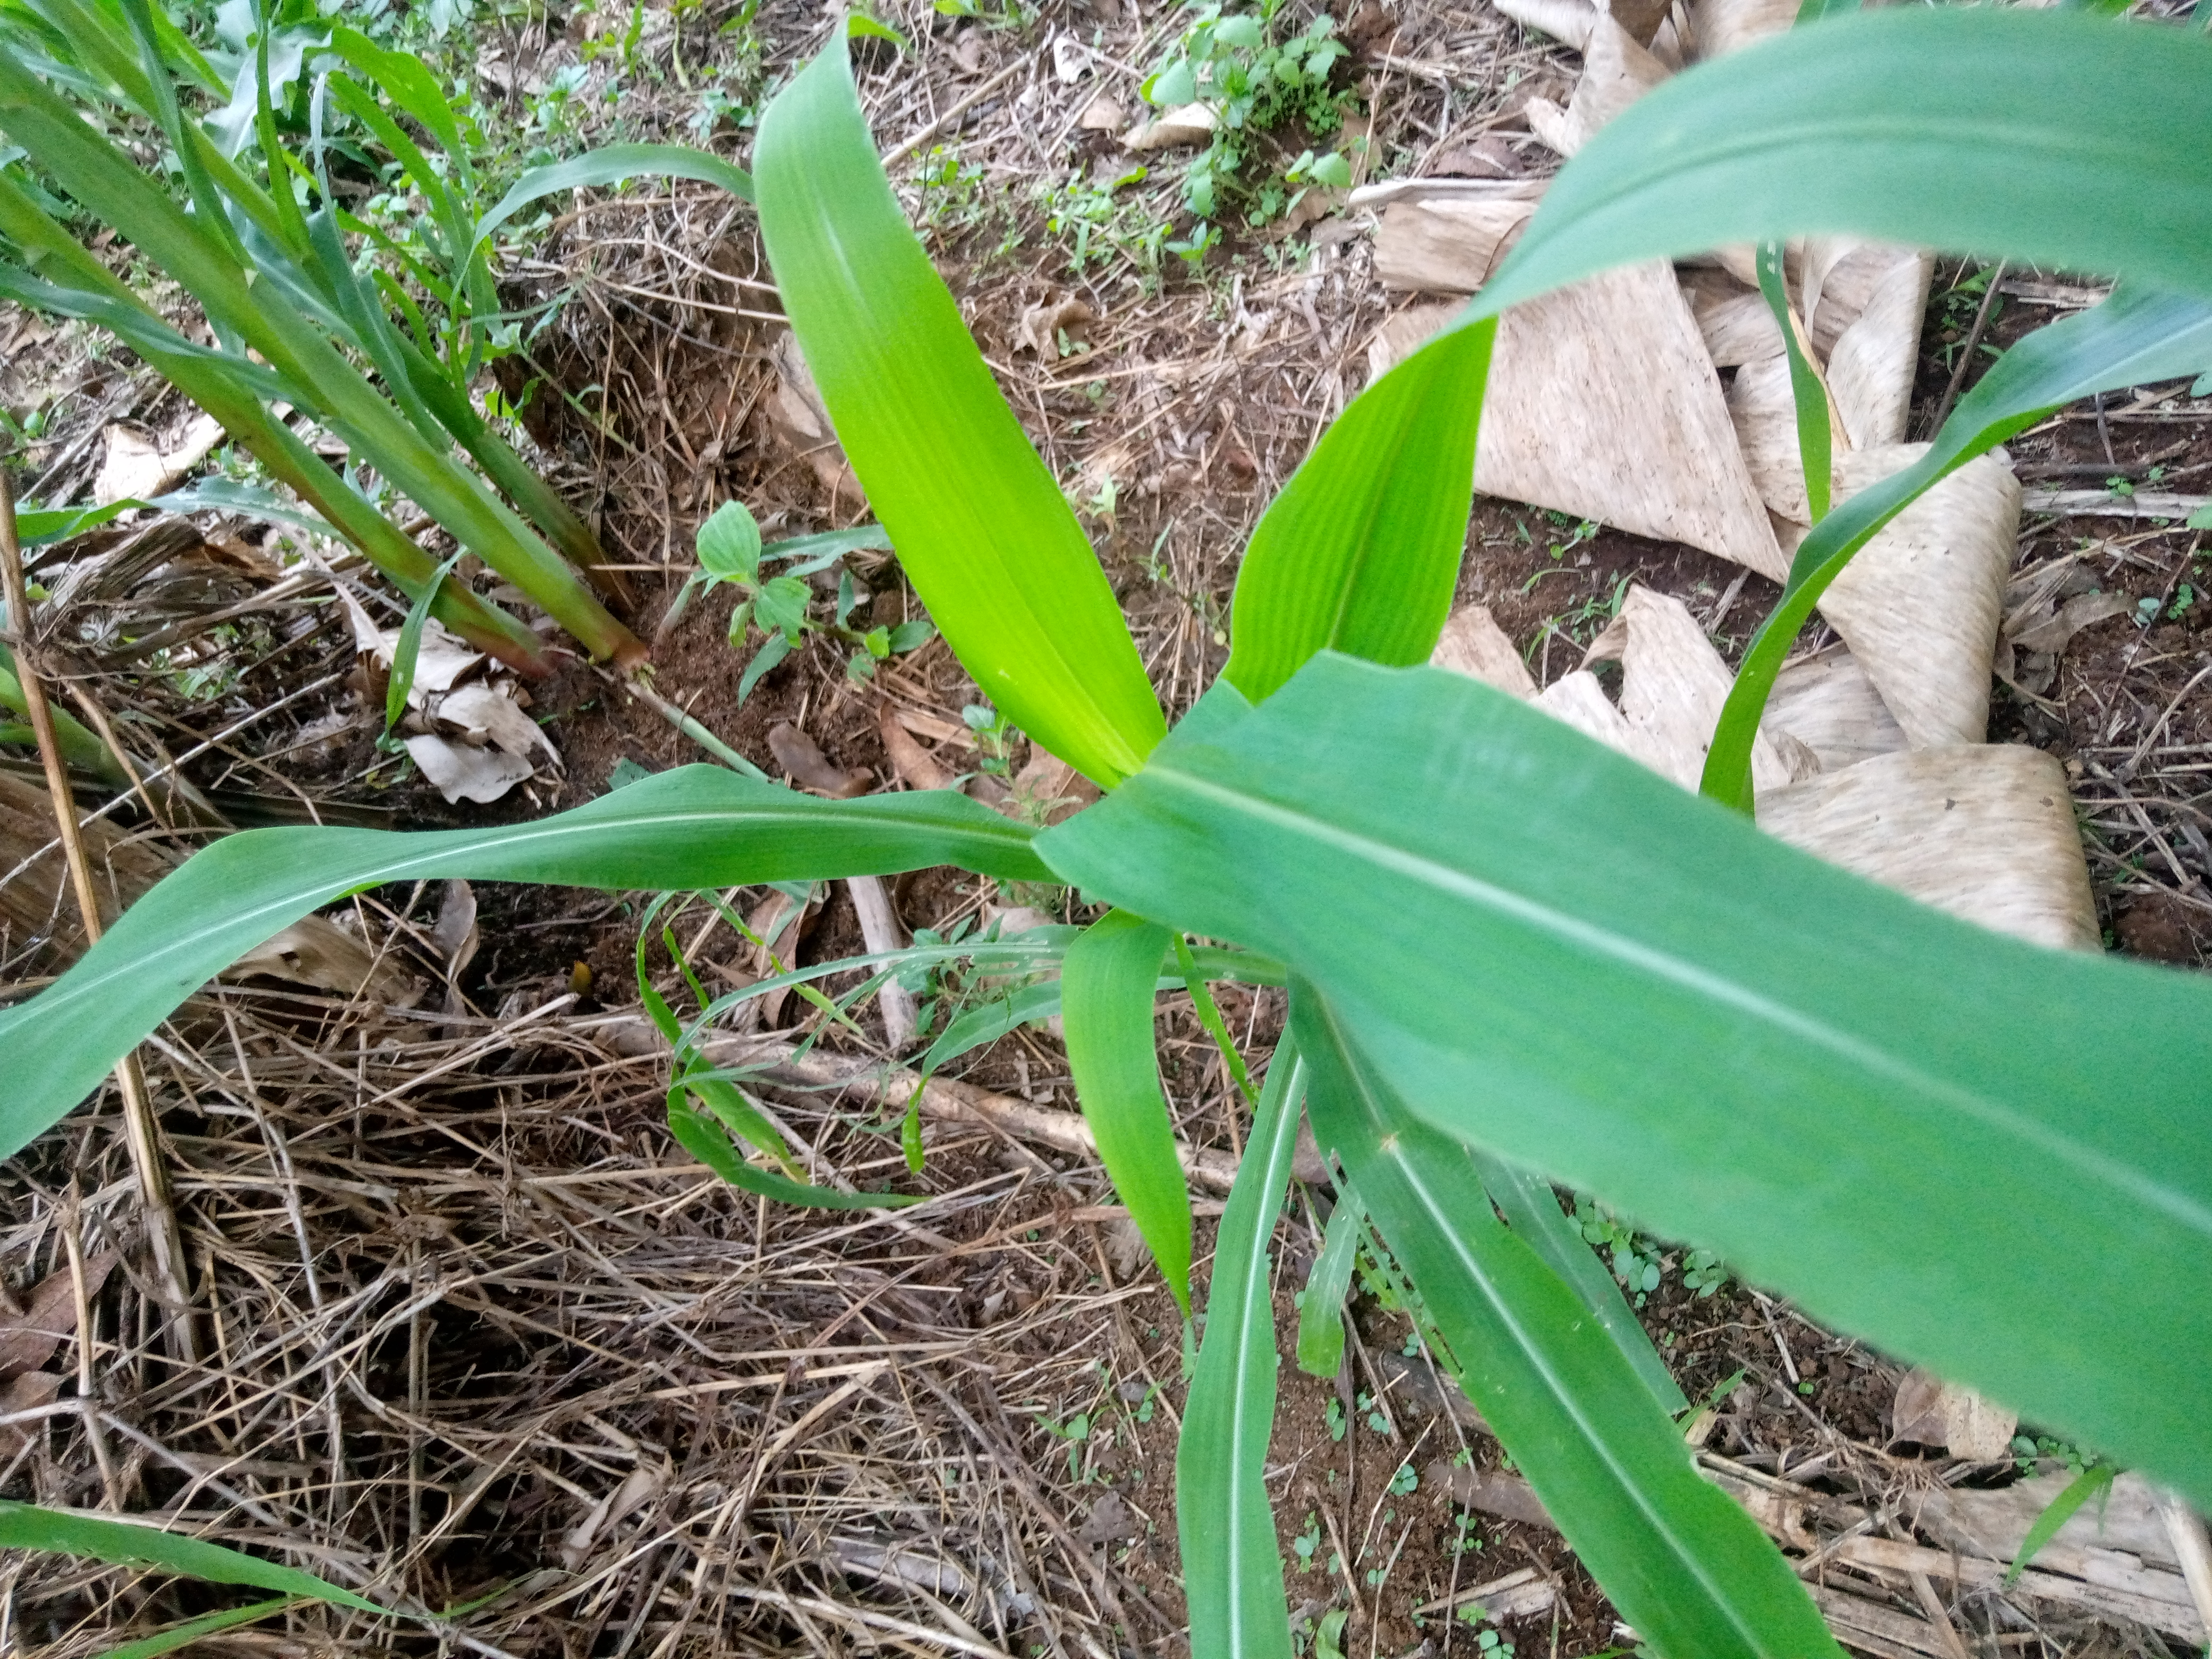
Label: healthy